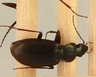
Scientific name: Calathus advena
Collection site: Niwot Ridge Mountain Research Station Site (NIWO), plot NIWO_007